Meknes

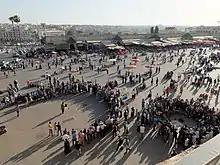

Often compared to the Jemaa el-Fnaa square in Marrakesh, el-Hedim Square (Place el-Hedim) is a vast plaza at the southern end of the old city, before the main gates of Moulay Isma'il's former royal palace complex. The square's name, el-Hedim, means "the rubble/debris" and refers to the demolitions which Moulay Isma'il carried out here during the construction of his palaces. He left this open space as a public square to separate his palace from the rest of the city. Since then, the square has become the focus of various activities including evening entertainers such as storytellers, acrobats, and musicians.